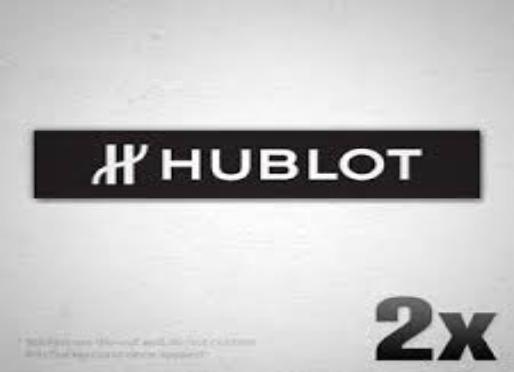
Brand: Hublot
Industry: Electronic